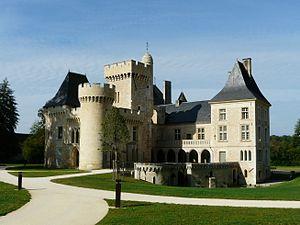
Le château de Campagne, Dordogne, France. Vue prise depuis le nord-est.
Campagne est une commune française située dans le département de la Dordogne, en région Nouvelle-Aquitaine.
Le château de Campagne est situé sur la commune de Campagne dans le département français de la Dordogne.
Cet article recense les monuments historiques de l'arrondissement de Sarlat-la-Canéda, dans le département de la Dordogne, en France.